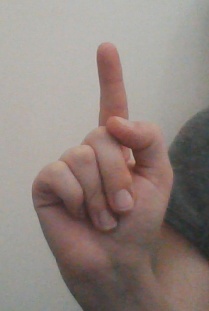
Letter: bb